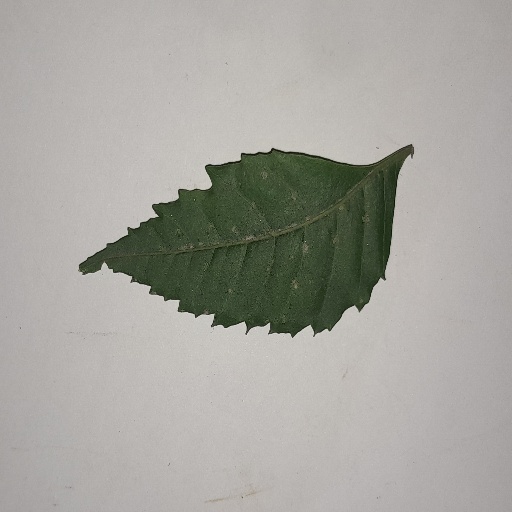
Species: Neem
Leaf condition: Powdery Mildew